Schneider Grunau Baby

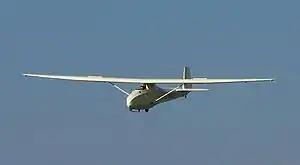
Grunau Baby III

The Schneider Grunau Baby is a single-seat sailplane first built in Germany in 1931, with some 6,000 examples constructed in some 20 countries. It was relatively easy to build from plans, it flew well, and the aircraft was strong enough to handle mild aerobatics and the occasional hard landing. When the Baby first appeared, it was accepted wisdom that the pilot should feel as much unimpeded airflow as possible, to better sense rising and falling currents of air and temperature changes etc.